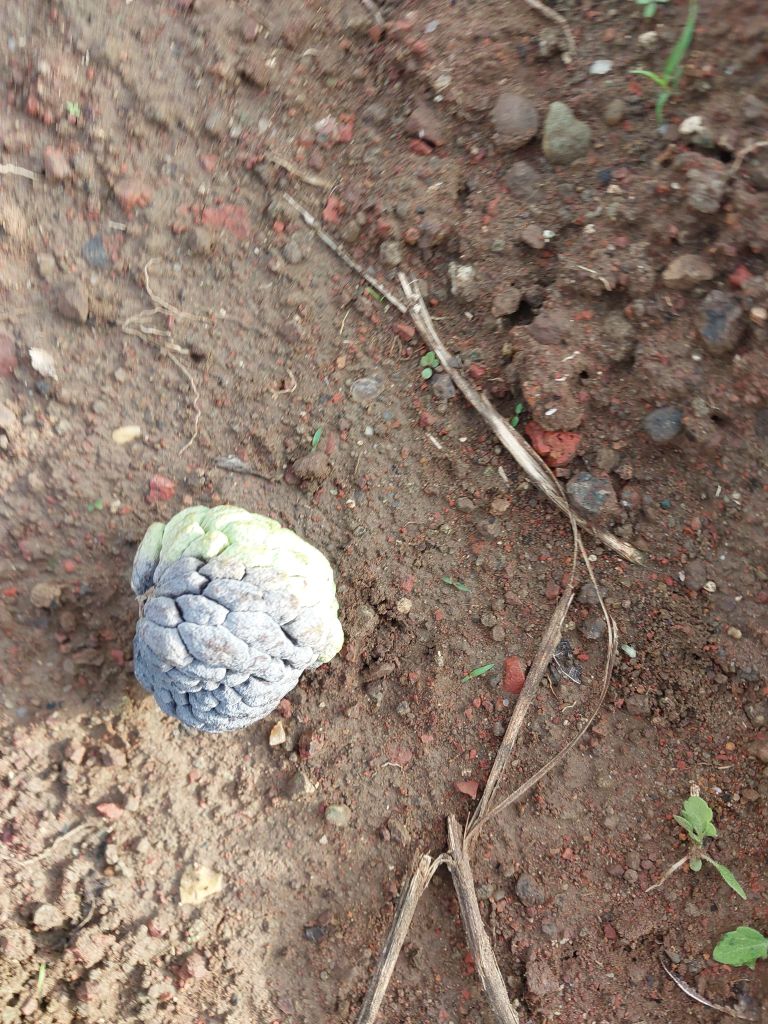
Disease label: Blank Canker